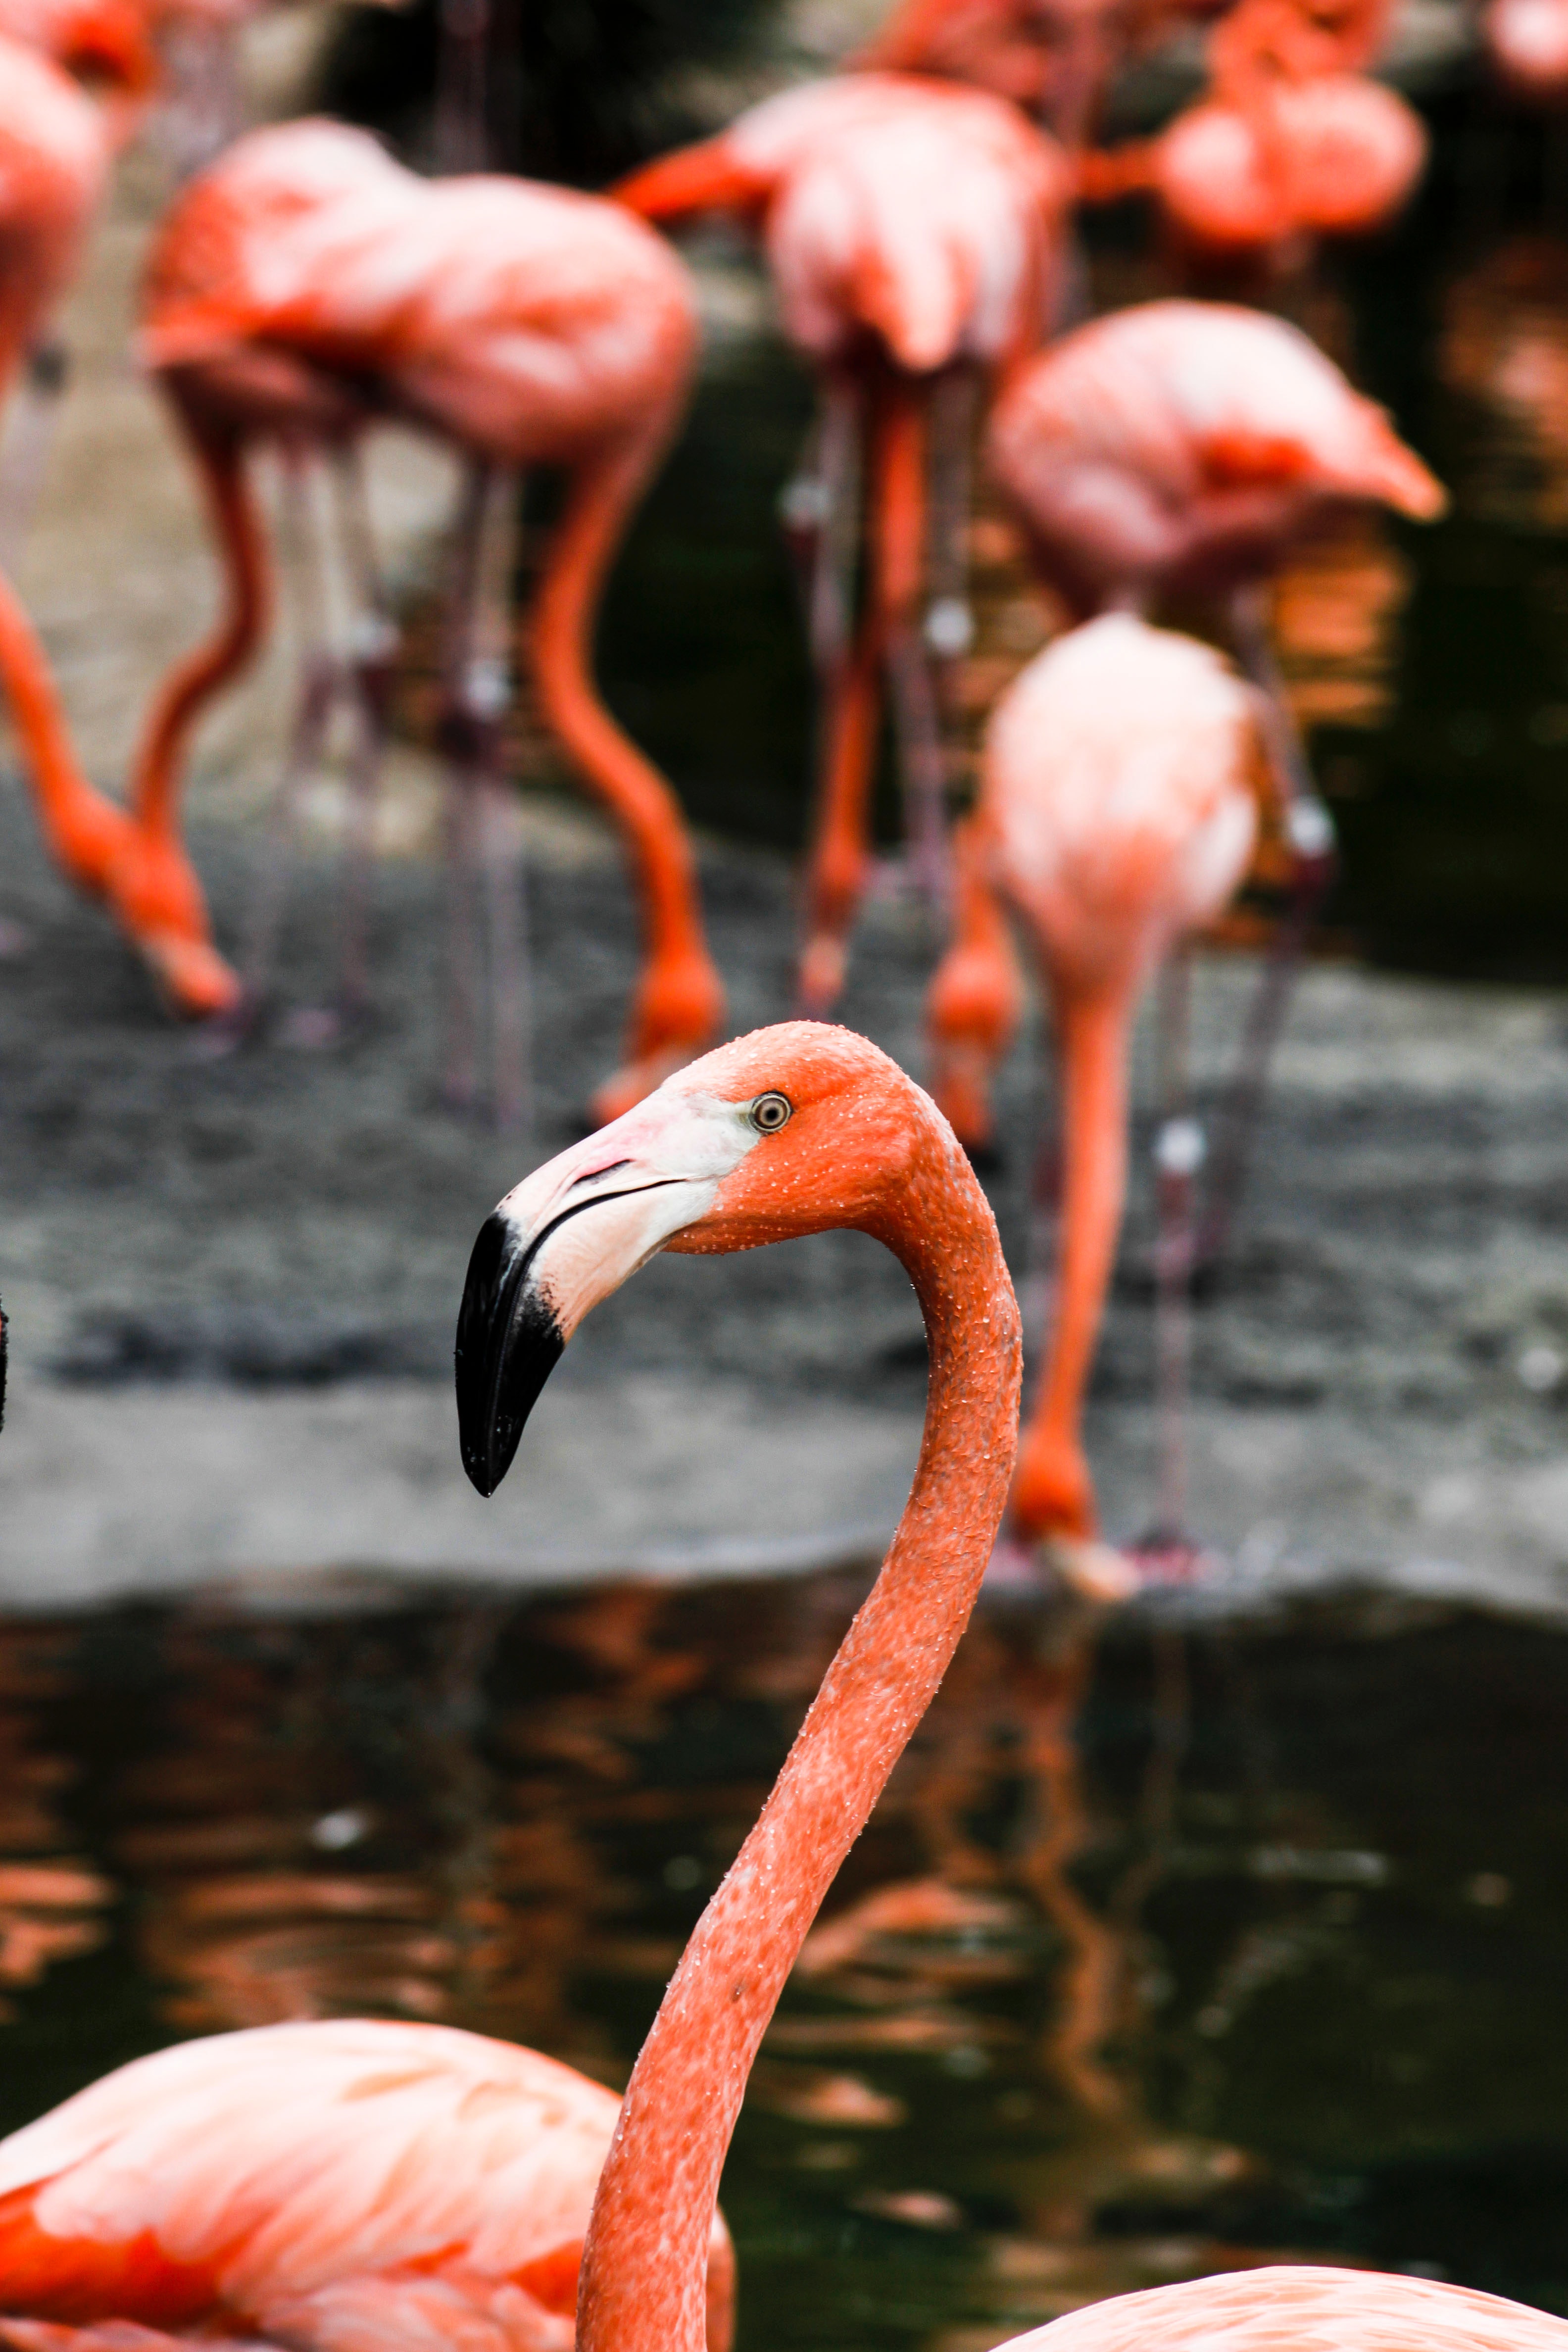
flamingo, bird, greater flamingo, water bird, beak, pink, wildlife, water, organism, zoo, neck, plant